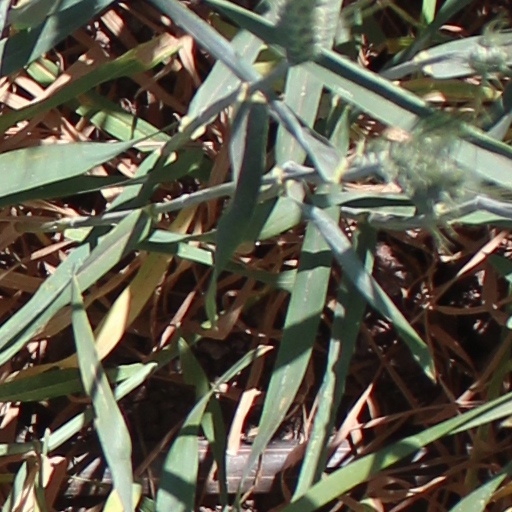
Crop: wheat